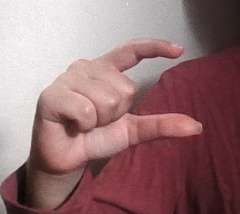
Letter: dal